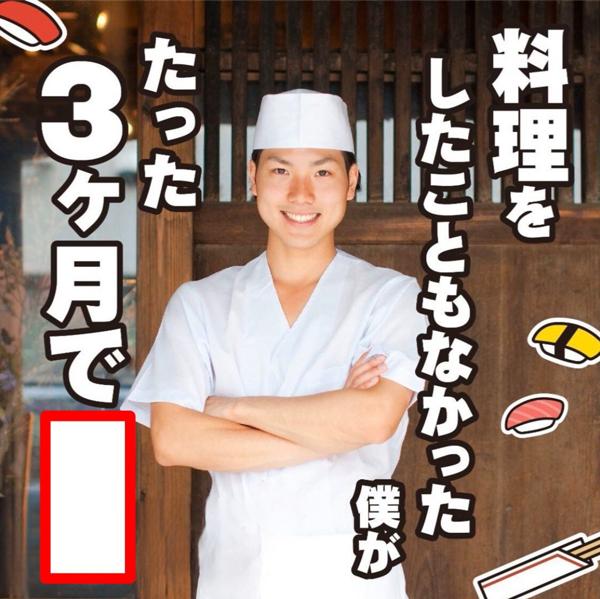
回答: この態度